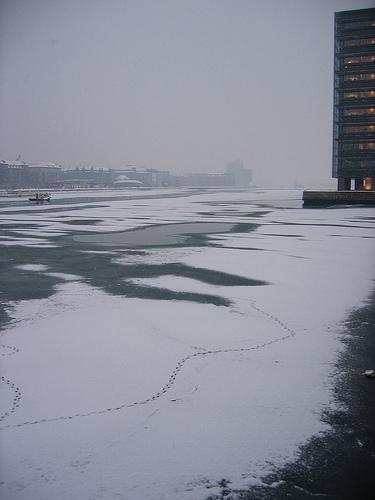
Weather: snow or frosty